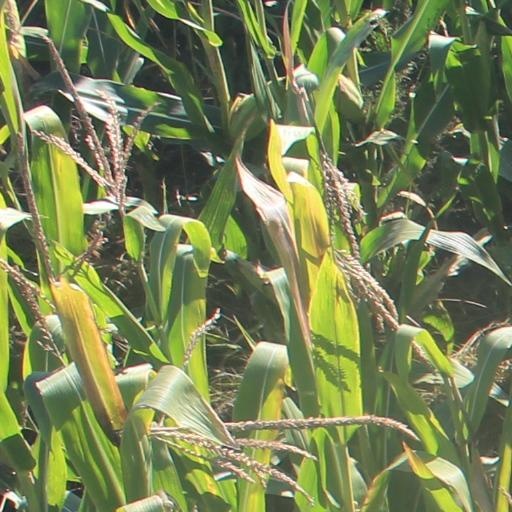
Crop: maize; corn